Little Mouse's Big Book of Fears

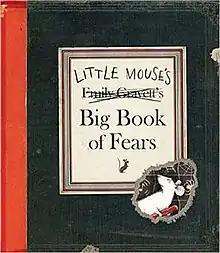
First edition, 2007

Little Mouse's Big Book of Fears is a 2007 children's picture book written and illustrated by Emily Gravett, published by Macmillan. It won the annual Kate Greenaway Medal from the professional librarians as the year's best-illustrated children's book published in the U.K.